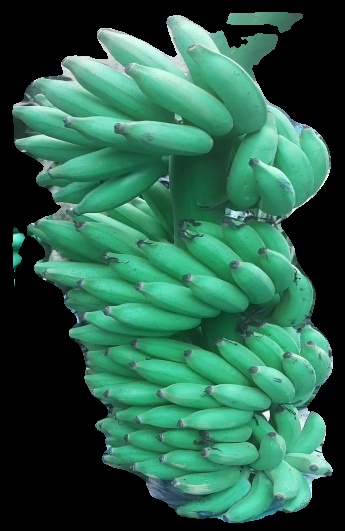
Variety: elakki-bale
Grade: grade1